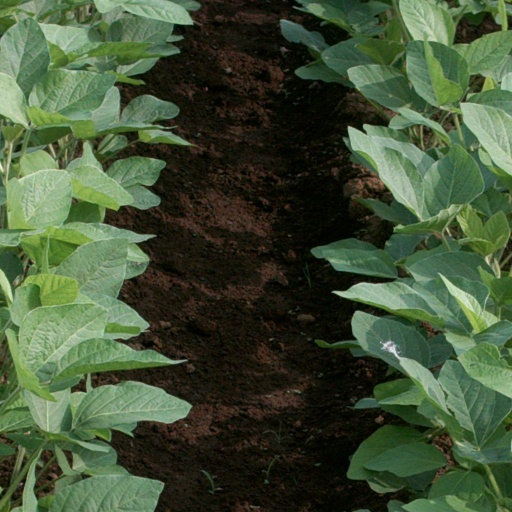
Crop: soybean